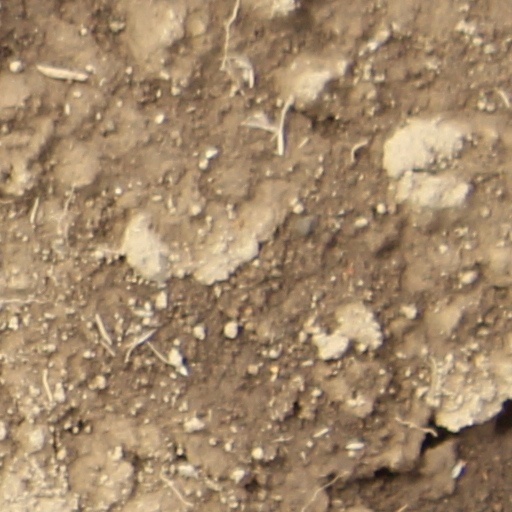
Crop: wheat